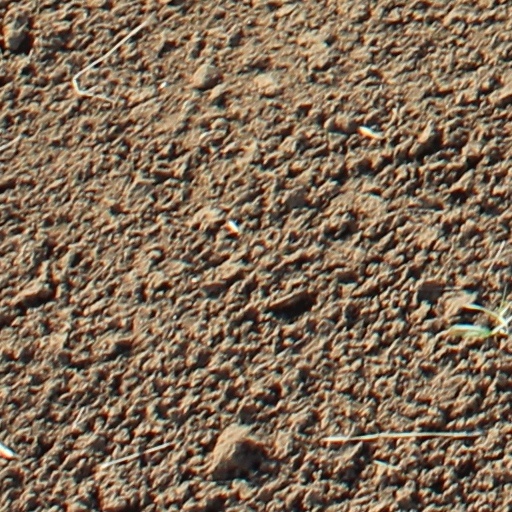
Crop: wheat